Umayyad state of Córdoba

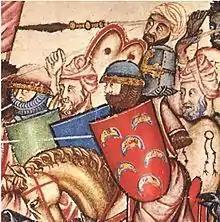
Almanzor's troops, as represented in the "Cantigas de Santa Maria". The chamberlain carried out wide-ranging military reforms.

Almanzor abolished the system of tribal units with their own commanders. This system had been in decline due to a lack of Arab recruits and the pseudo-feudalistic institutions on the frontiers. A new system of mixed units without clear loyalty under orders from Administration officials replaced it.